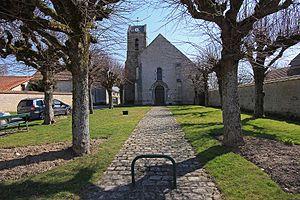
Église de Mespuits. (Essonne, région Île-de-France).
Cet article recense les monuments historiques de l'Essonne, en France.
Mespuits est une commune française située à cinquante-six kilomètres au sud-ouest de Paris dans le département de l'Essonne en région Île-de-France.